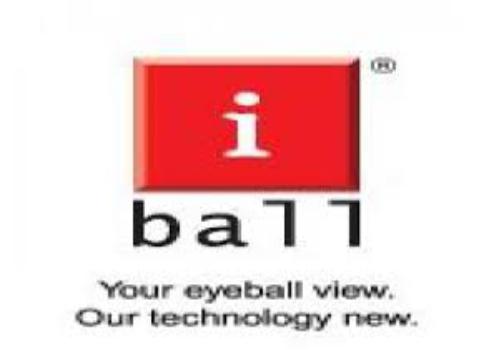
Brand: iBall
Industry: Electronic